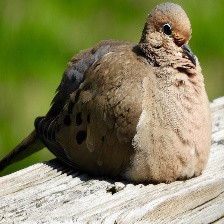
Species: MOURNING DOVE
Scientific name: ZENAIDA MACROURA